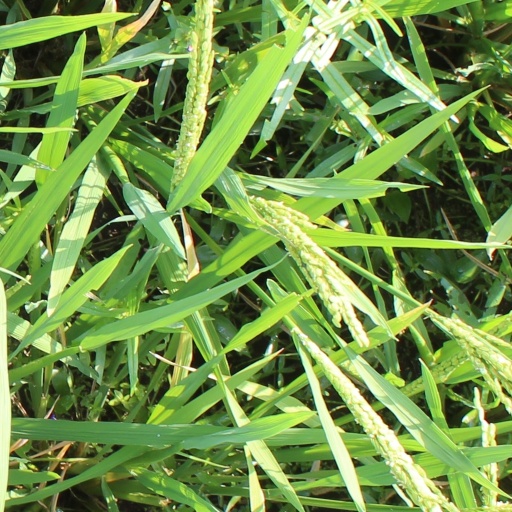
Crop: rice